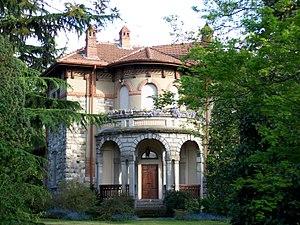
Crespi d'Adda est une cité ouvrière du XIXᵉ siècle de la commune de Capriate San Gervasio, dans la province de Bergame et la région Lombardie en Italie. Depuis 1995, il est inscrit sur la liste du patrimoine mondial de l'humanité établie par l'Unesco.